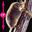
Label: shrew